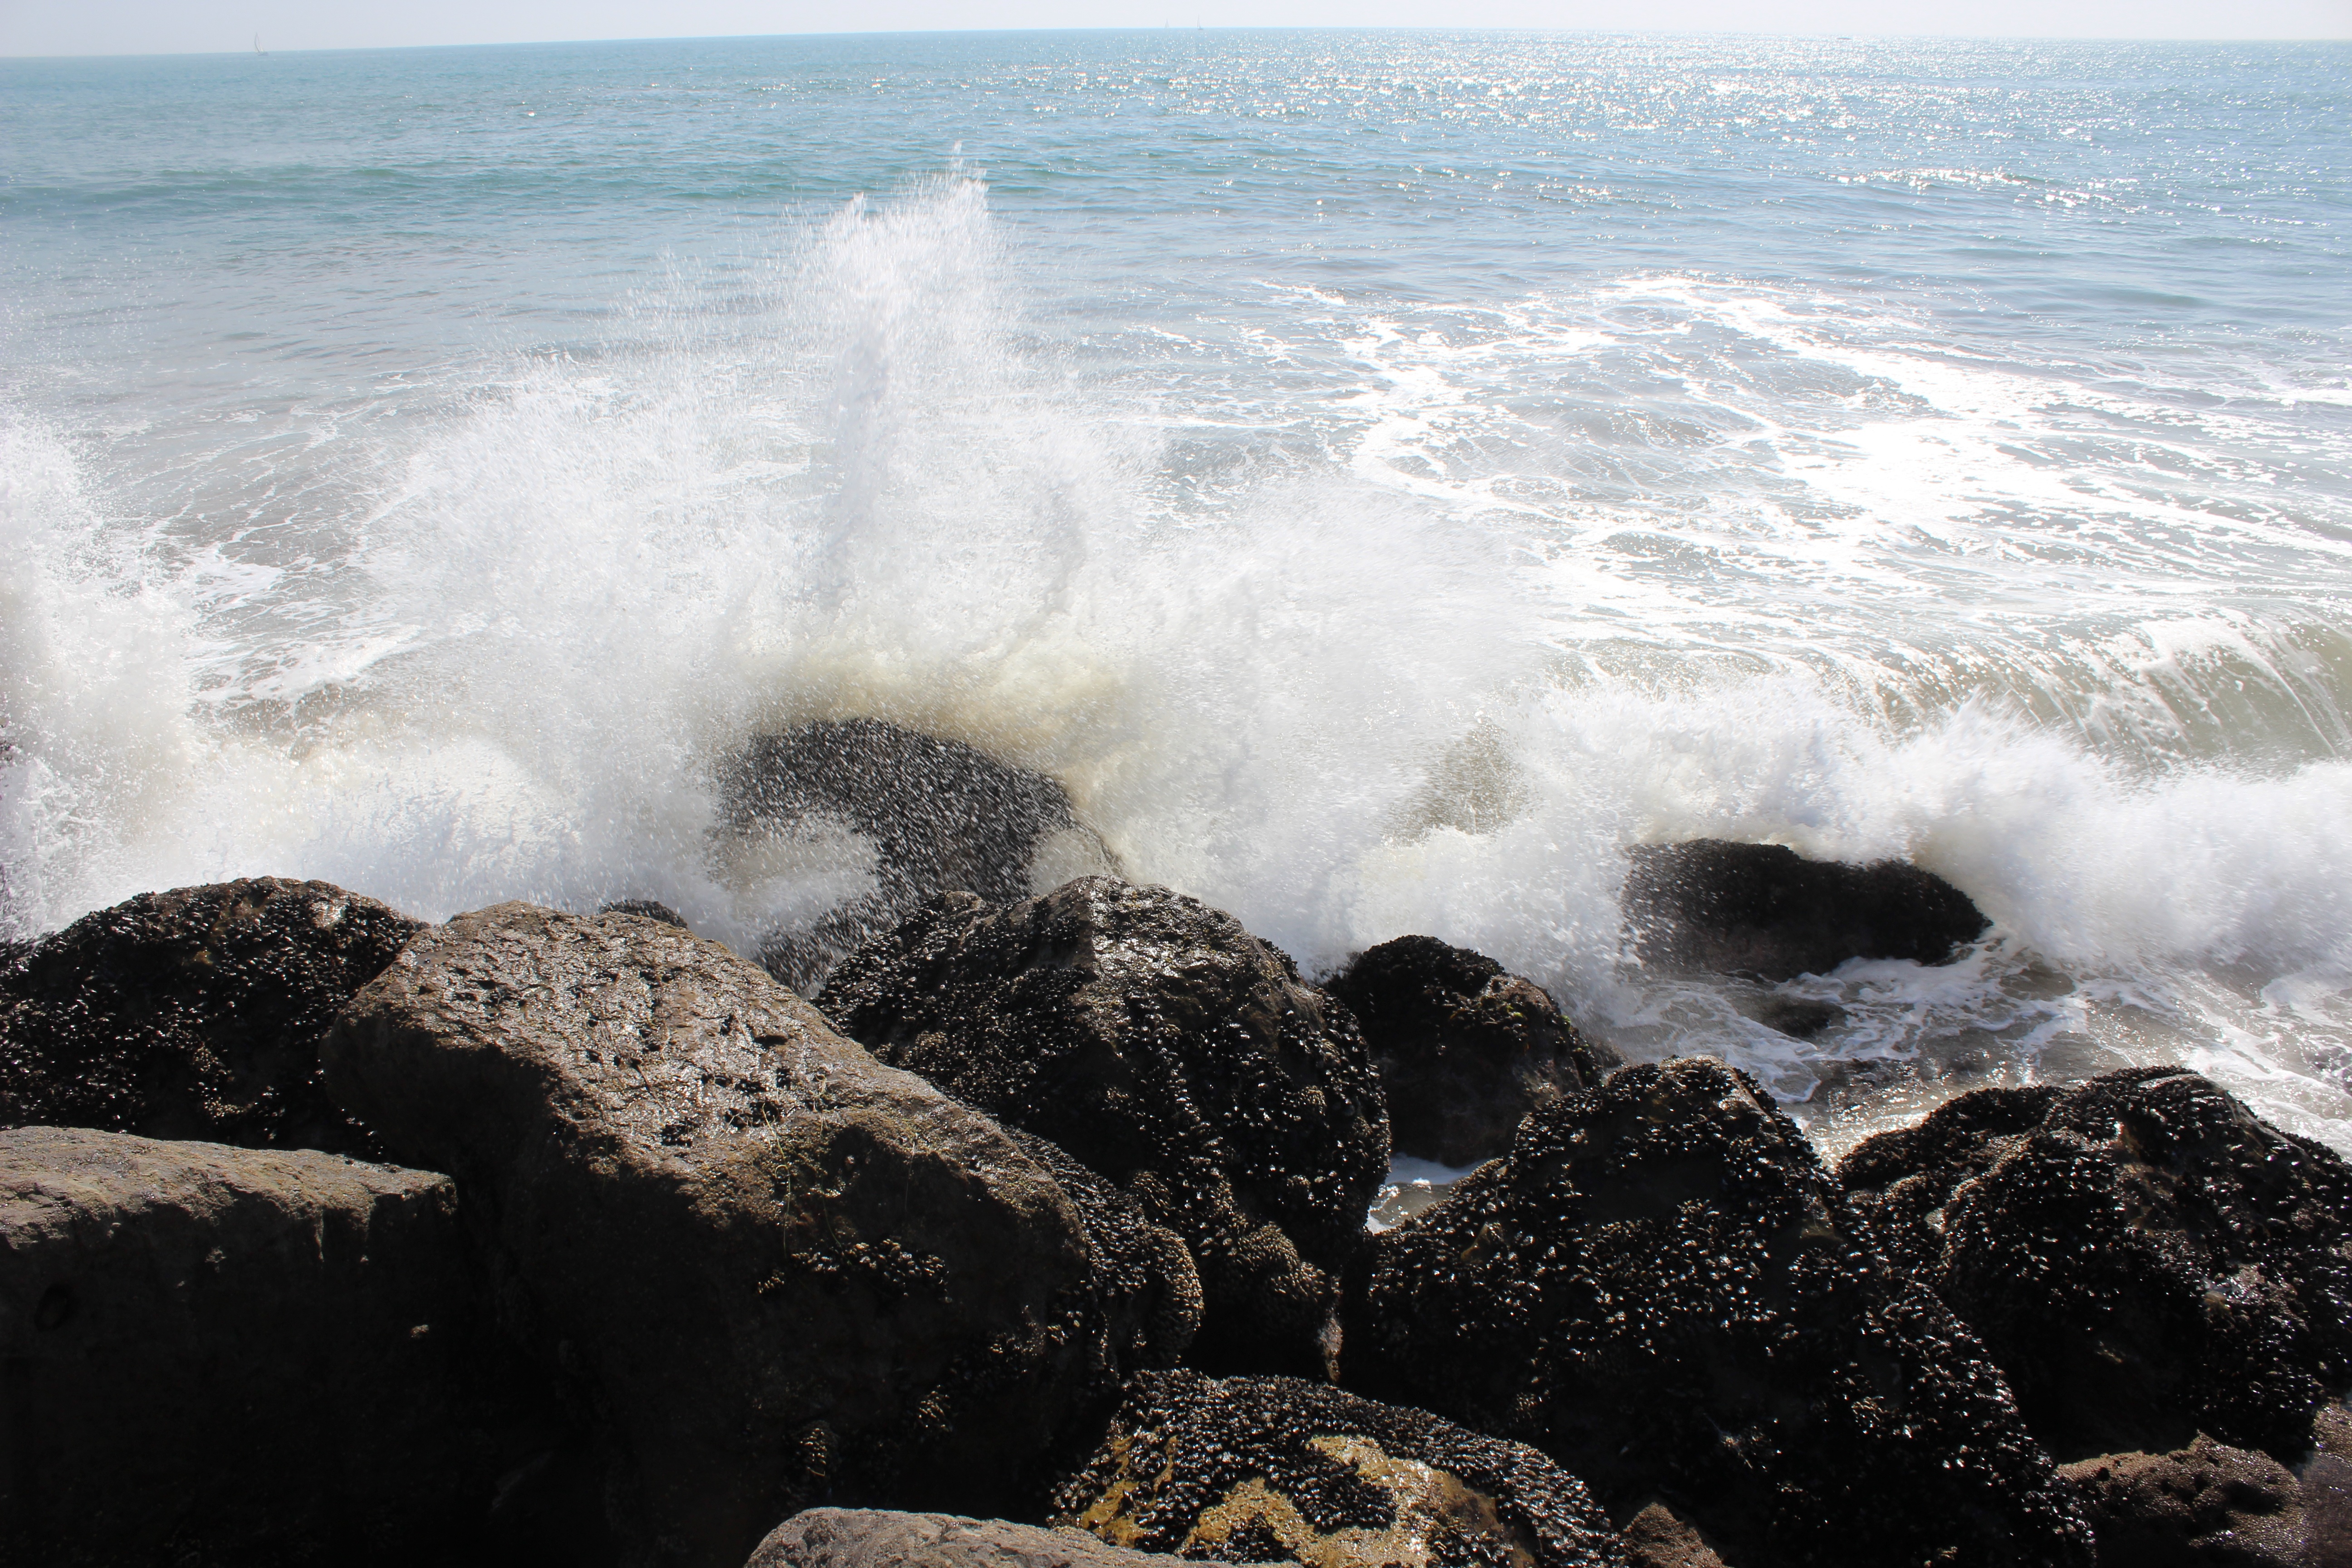
beach, sea, coast, water, rock, ocean, shore, wave, terrain, material, body of water, cape, wind wave